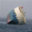
Label: ship